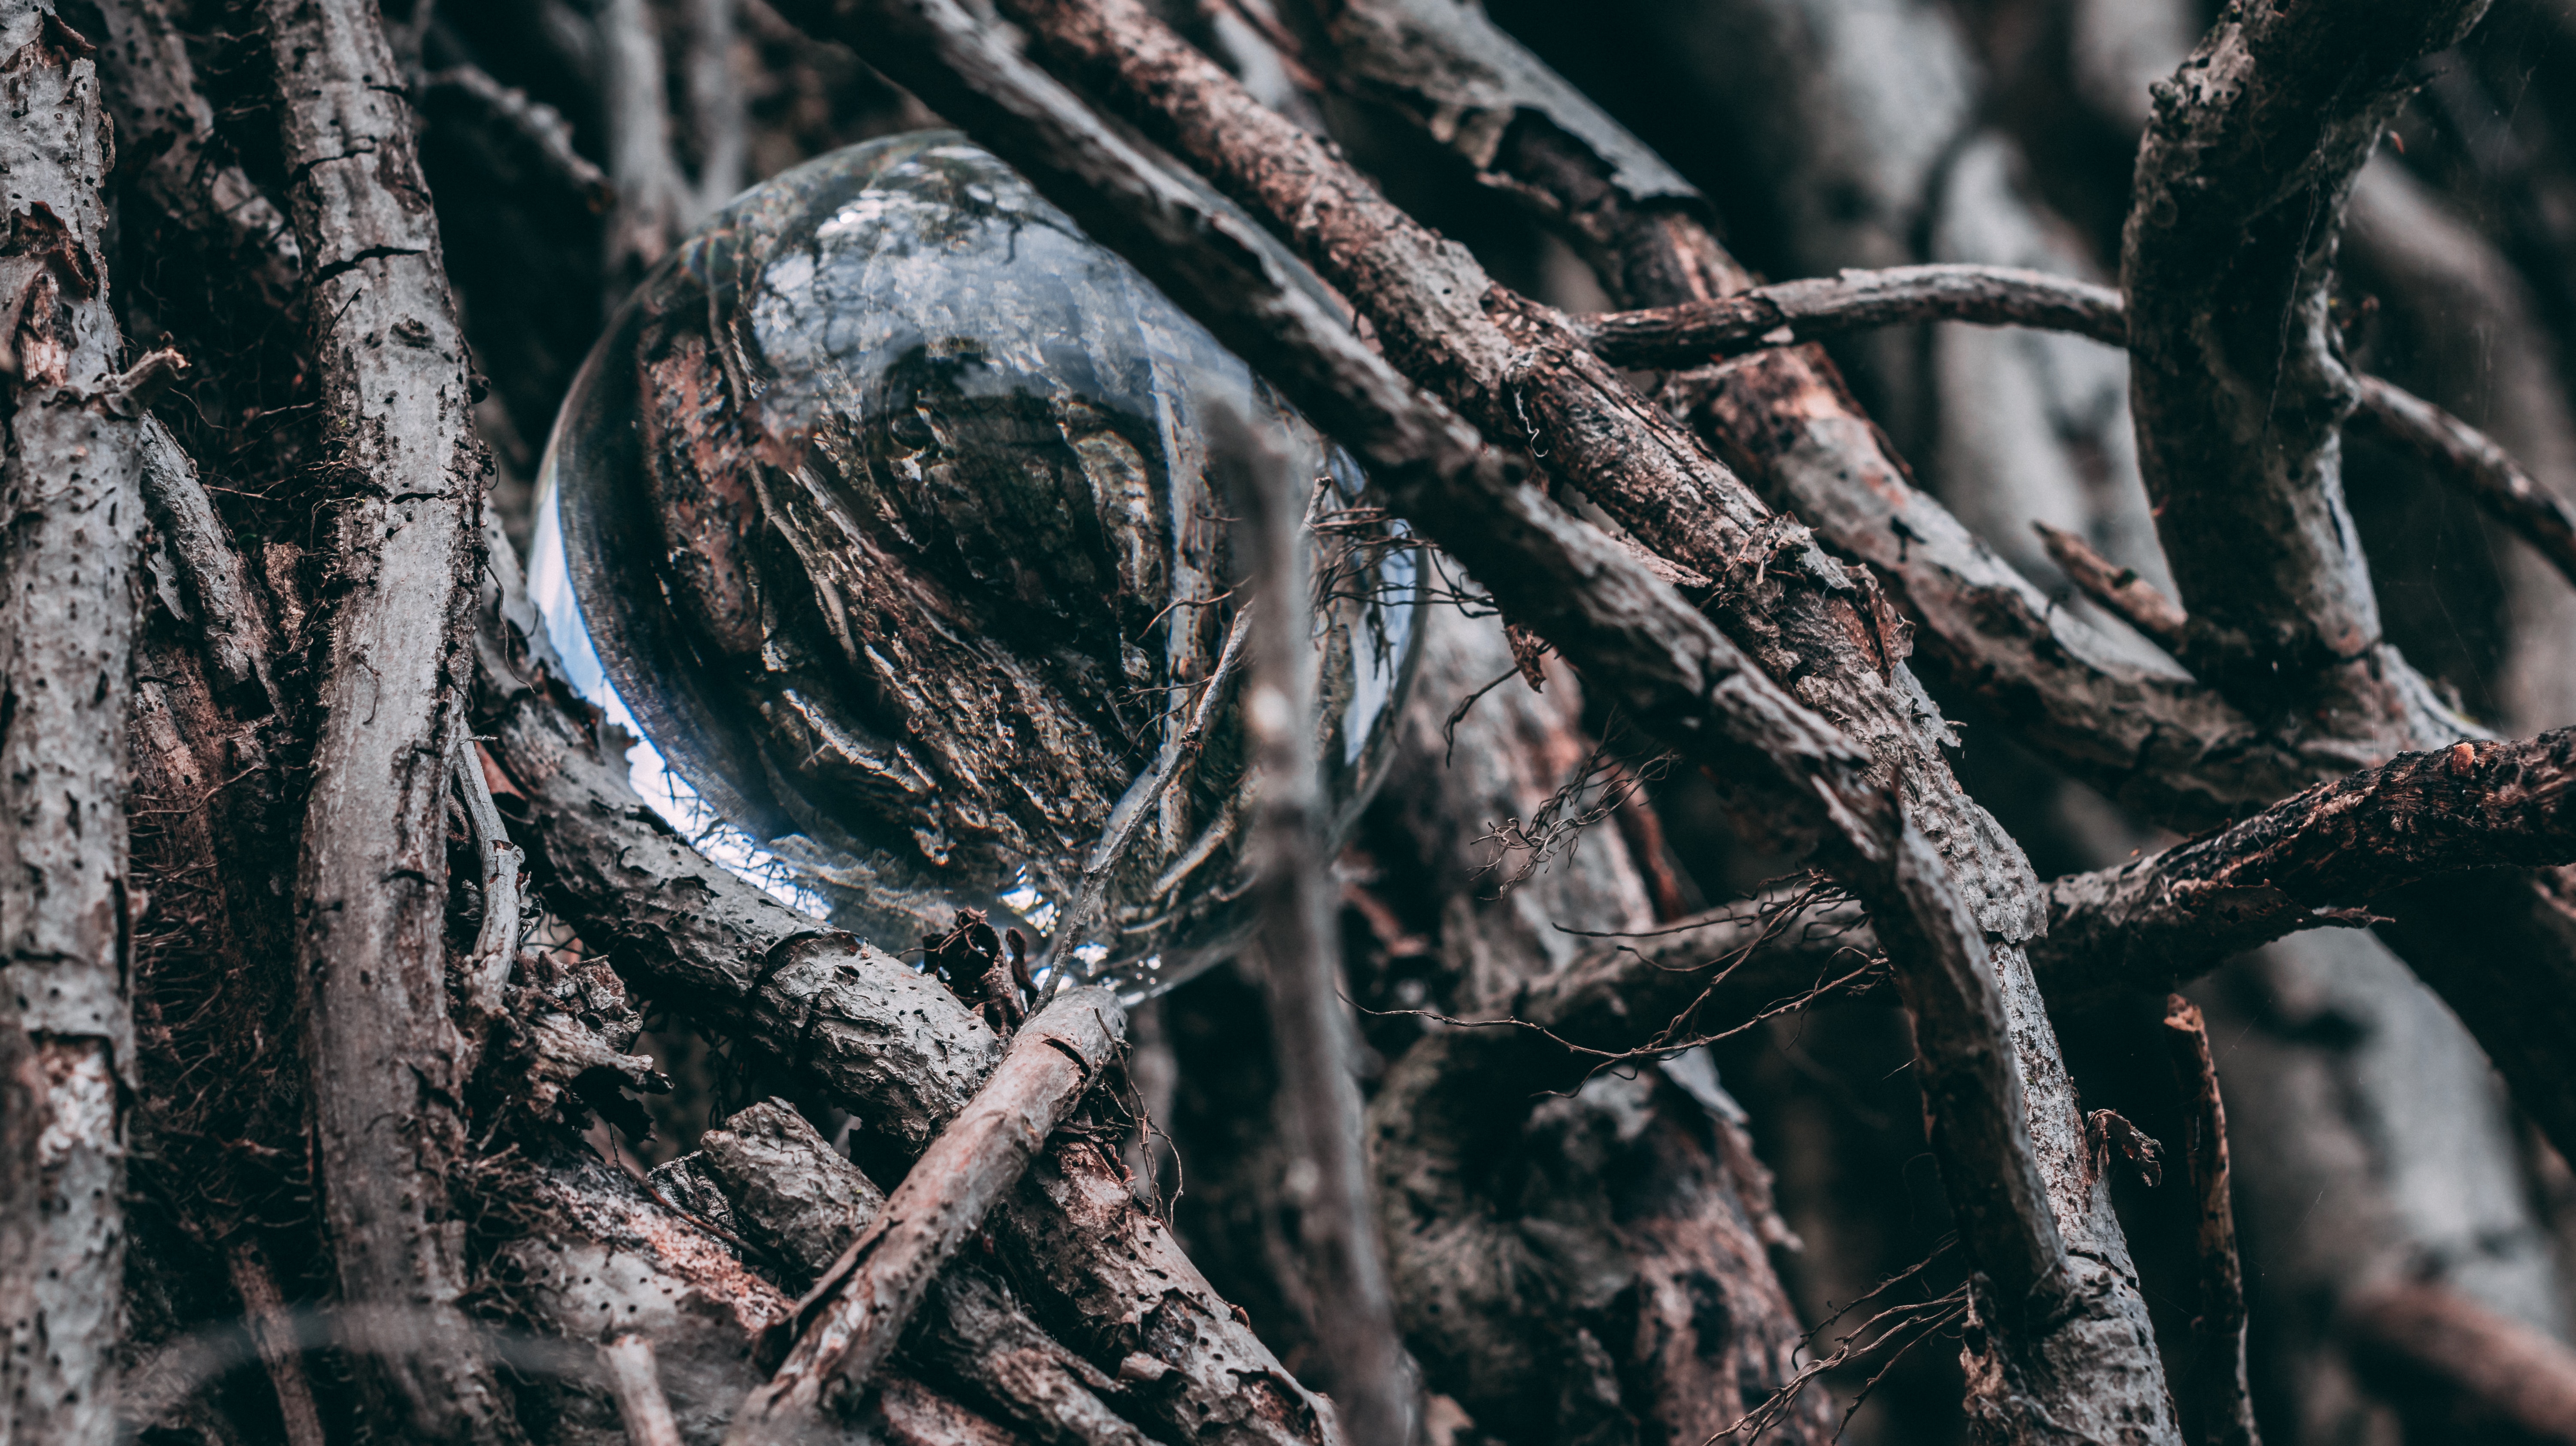
branch, tree, natural environment, trunk, wood, water, leaf, plant, woody plant, forest, twig, sky, organism, winter, adaptation, photography, sunlight, plant stem, black and white, monochrome, woodland